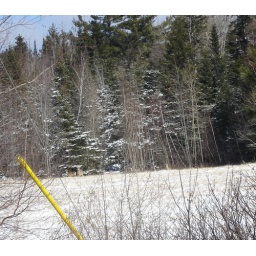
Deer in field on road from Wentworth to Wallace Bay